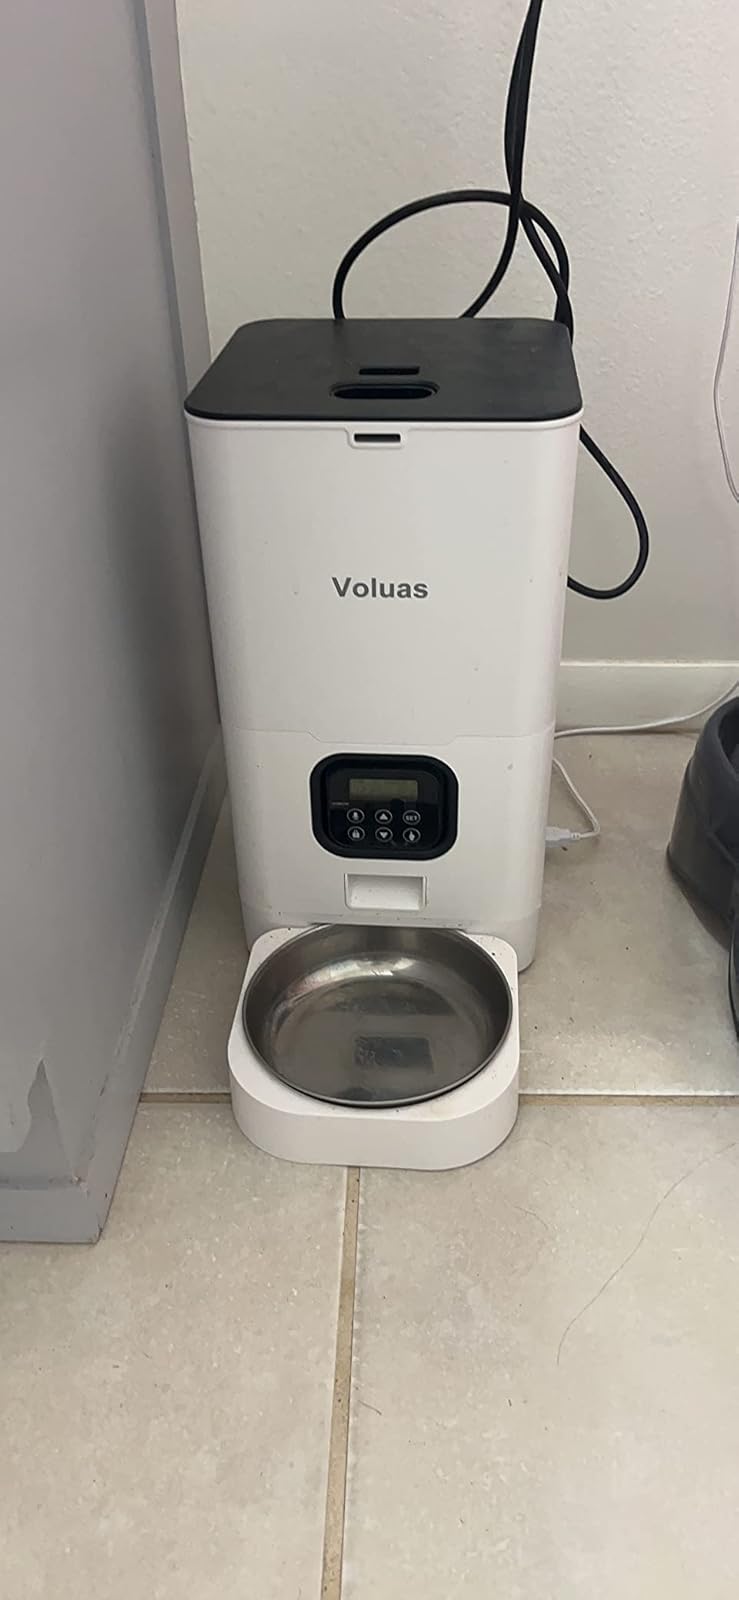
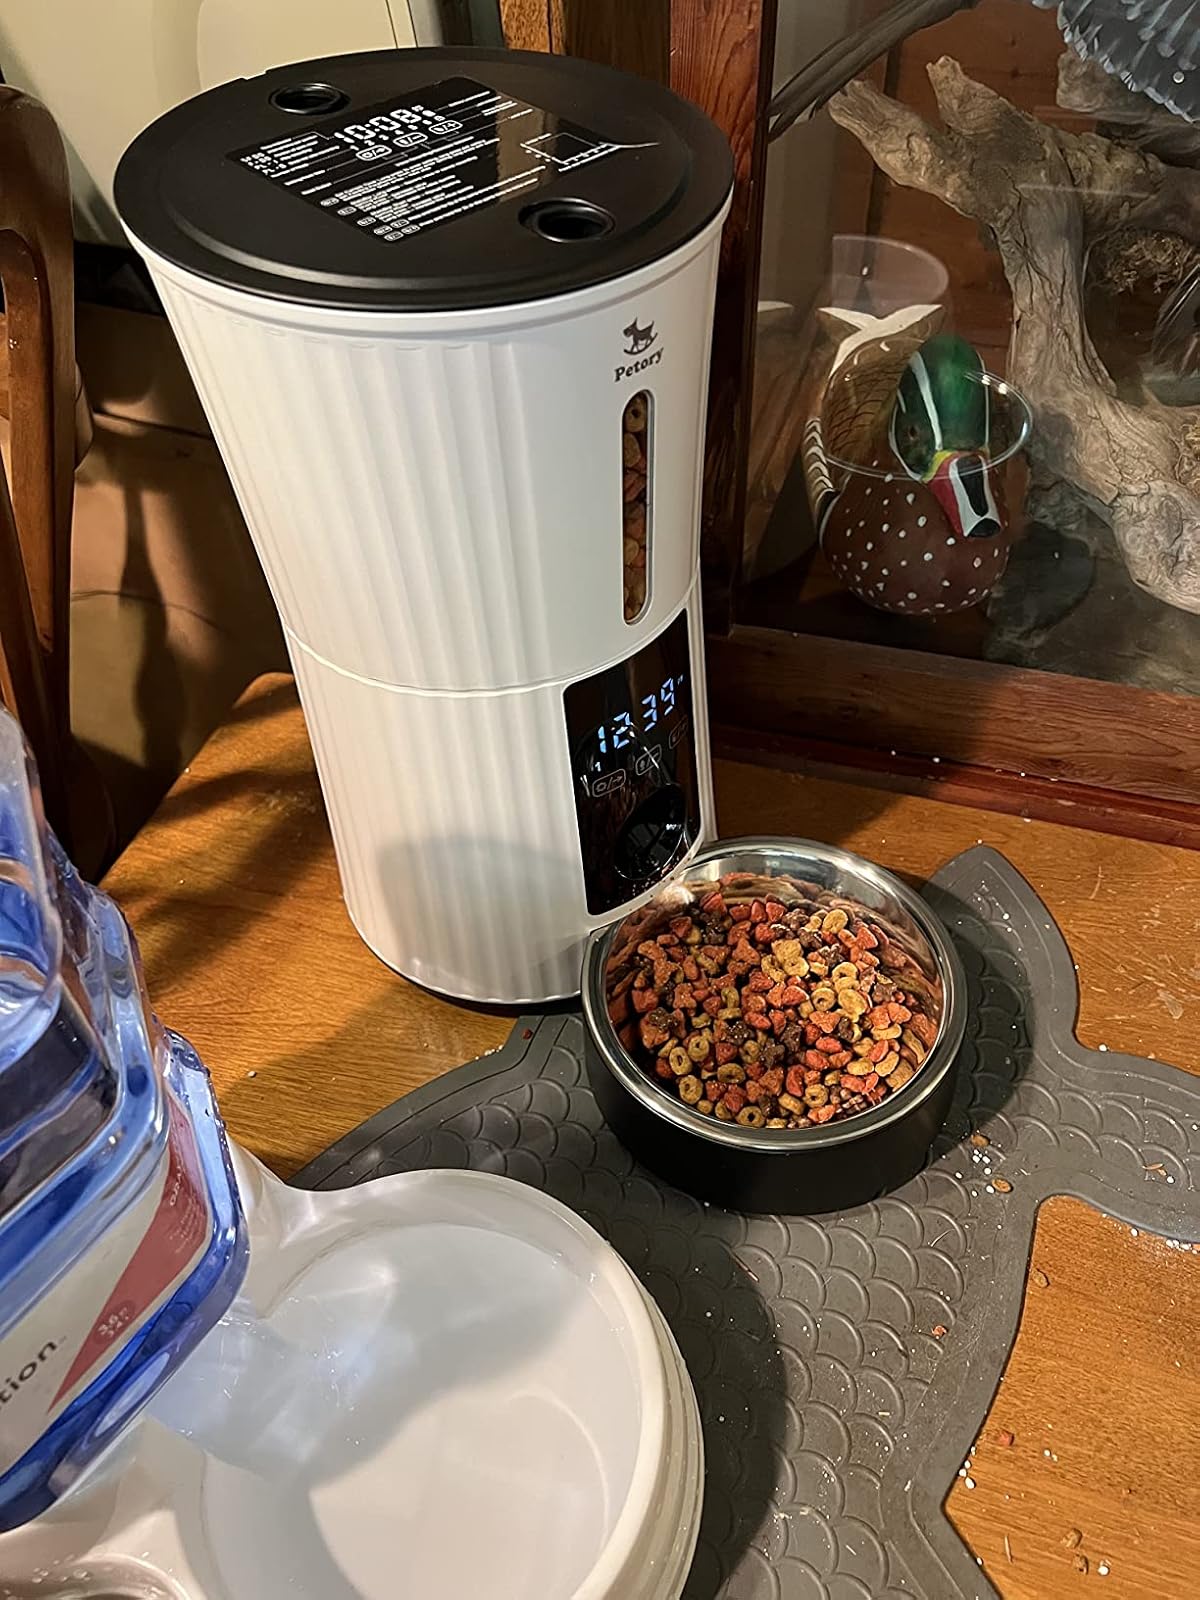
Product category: items_feeder
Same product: no